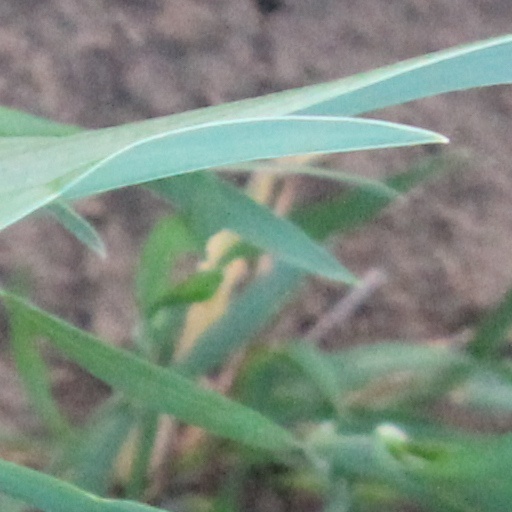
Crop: wheat